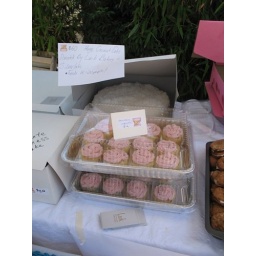
pink cupcakes and a giant coconut cake from Lark Cake Shop in Silver Lake (from heather's set)